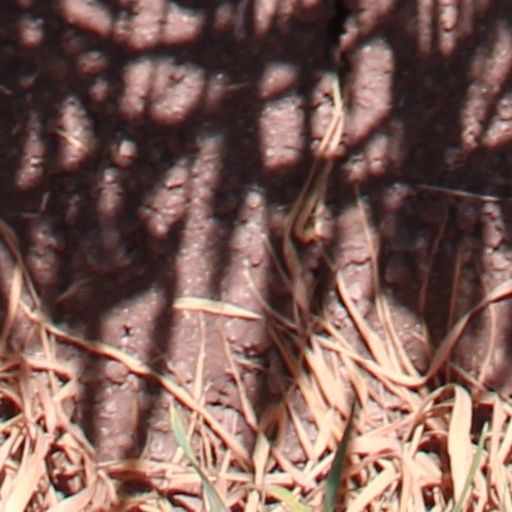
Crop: wheat